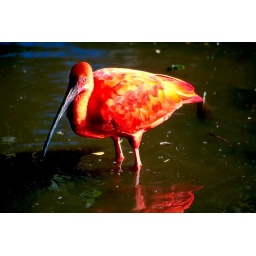
A bird of fire oughta stand much higher in the water